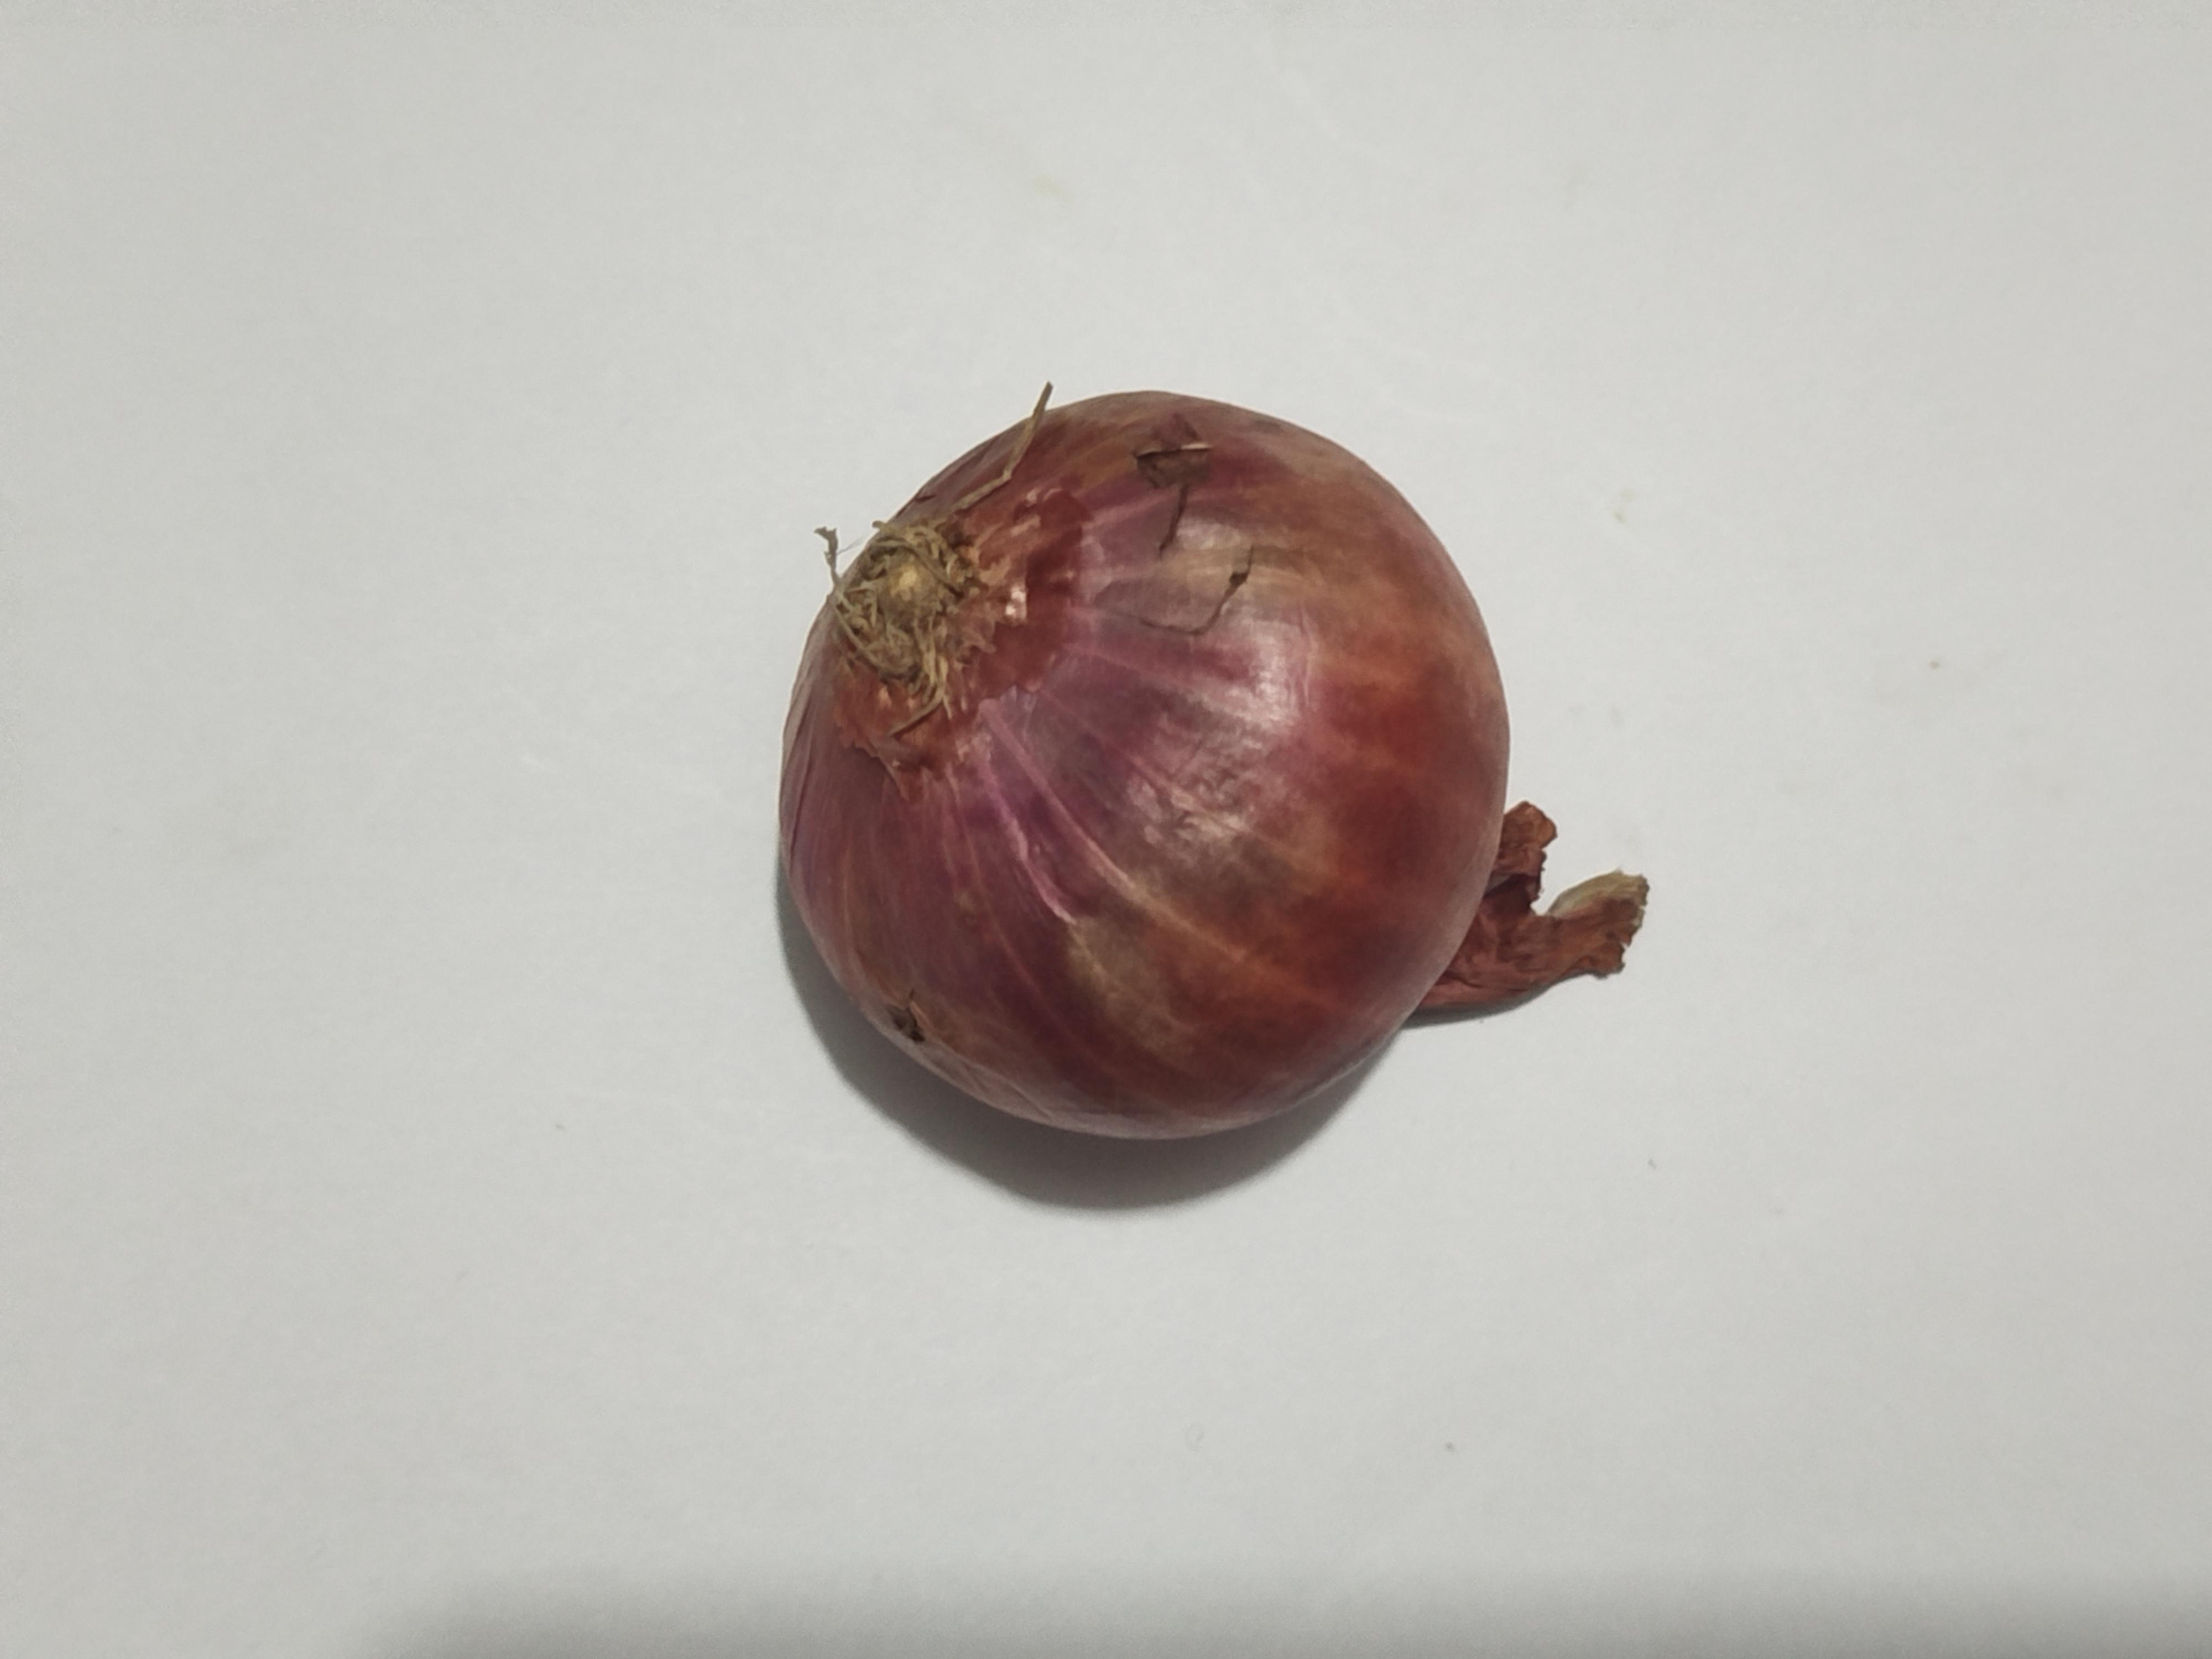
Label: Onion